Six Degrees of Separation (play)

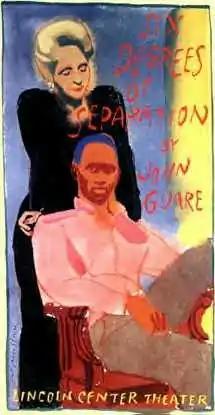
Original poster by James McMullan

Six Degrees of Separation is a play written by American playwright John Guare that premiered in 1990. The play was nominated for the Pulitzer Prize for Drama and the Tony Award for Best Play.